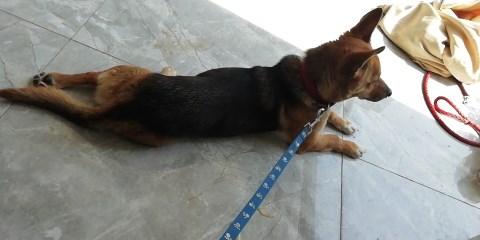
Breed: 3336-n000121-chinese_rural_dog